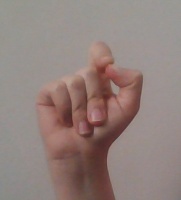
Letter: fa